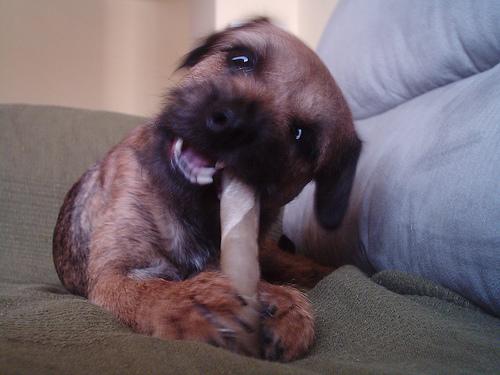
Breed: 206-n000007-Border_terrier